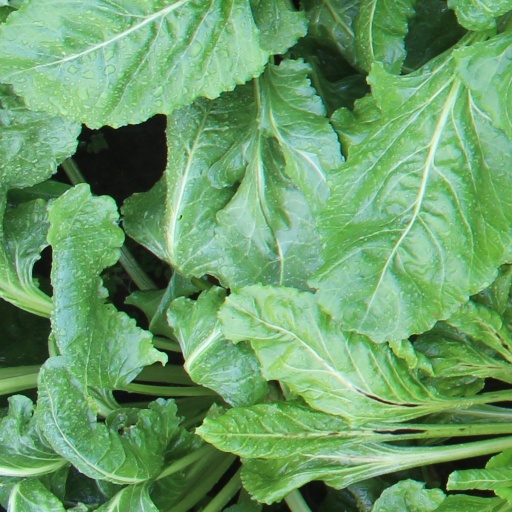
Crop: sugar beet